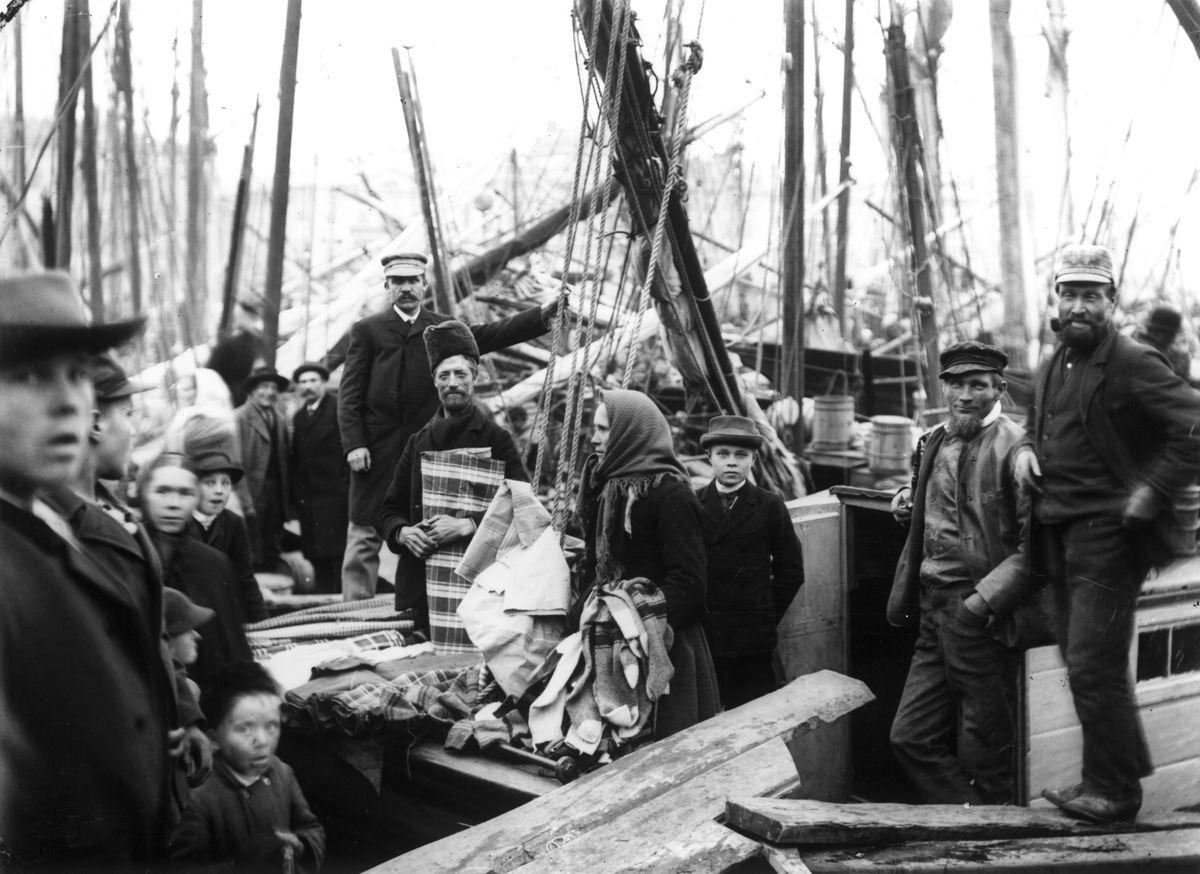
Kauppatori
sisällön kuvaus: Kauppatori. Kolera-allas. Syysmarkkinat. mustavalkoinen
Kuvaaja: Saxelin, Carl Otto, valokuvaaja
Ajankohta: kuvausaika 1895 n
Paikka: Suomi, Uusimaa, Helsinki, Kaartinkaupunki Helsinki, Kauppatori
Aiheet: kauppa torikauppa, myyjät, kalastajat